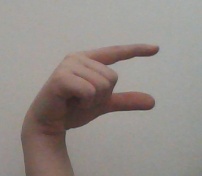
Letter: dal